Don Most

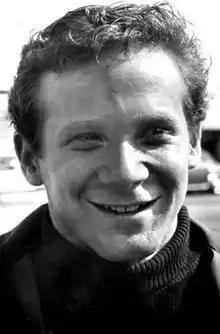
Most as Ralph Malph, 1974

Don Most (born August 8, 1953) is an American actor. He is known for his role as Ralph Malph on the television series "Happy Days".